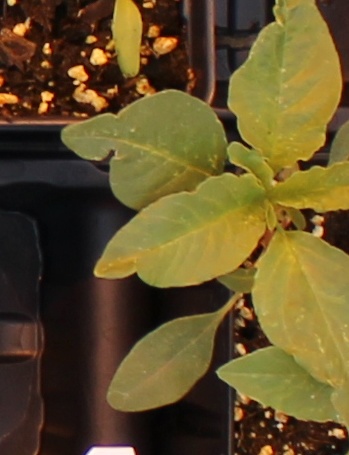
Label: Waterhemp